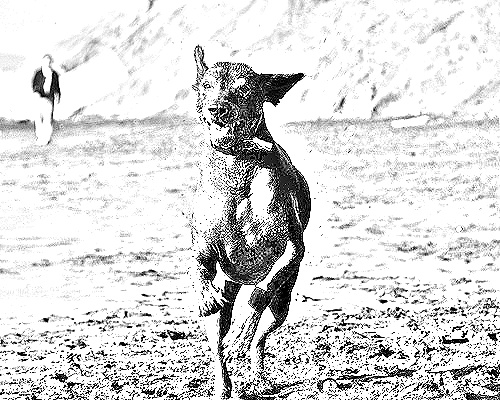
Portrait style: Sketch Portrait